Arroz negro (Mexican cuisine)

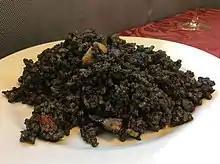
Arroz negro Place of origin: Oaxaca and Campeche, Mexico. Main ingredients: rice, black bean broth, onions, epazote, serrano, pepper and salt.

Arroz negro ("black rice") is a Mexican dish made with rice, in which its dark color comes from black bean broth. The dark broth is made by cooking black beans with onion and butter in sufficient water. Rice is fried with garlic, then the bean broth is added, as well as epazote, serrano pepper, and salt. The rice is simmered until tender.